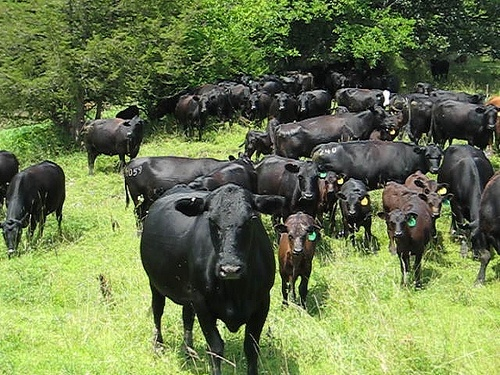
A heard of brown cows walks together on the grass
A herd of cows stand in a grassy field.
A herd of cattle walk together through tall grass.
an image of a herd cows in a pasture
A herd of black cows grazing in a field.